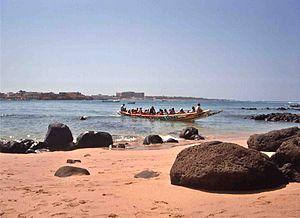
Ngor est une petite île du Sénégal, située au large de la presqu'île du Cap-Vert, à 400 m à peine du village de Ngor sur la pointe des Almadies, tout près de Dakar. L’île a été découverte depuis la préhistoire.
Ngor est une petite île du Sénégal, située au large de la presqu'île du Cap-Vert, à 400 m à peine du village de Ngor sur la pointe des Almadies, tout près de Dakar. L’île a été découverte depuis la préhistoire.